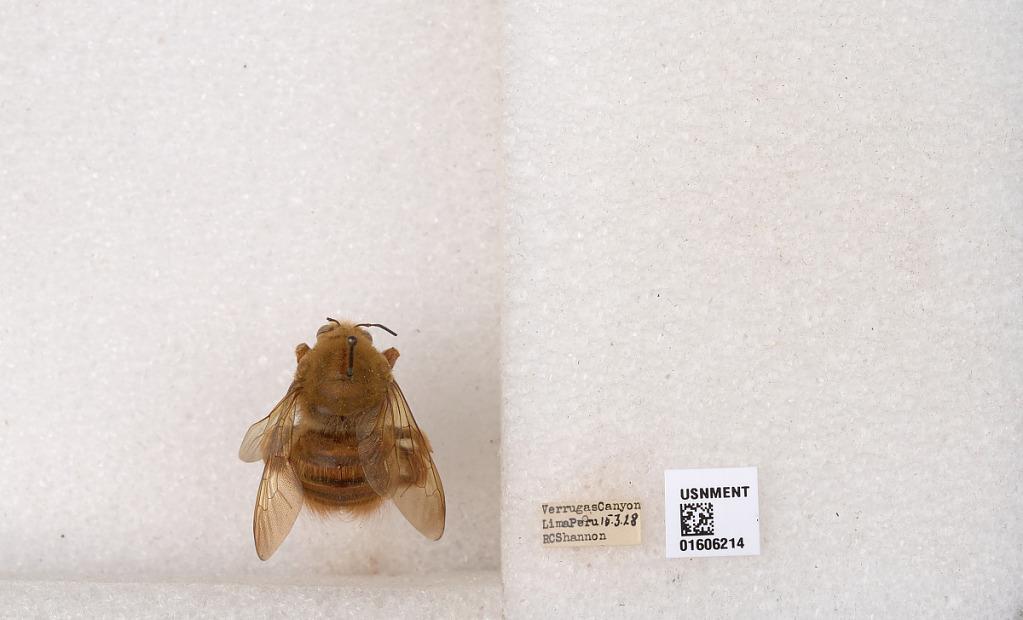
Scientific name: Xylocopa (Neoxylocopa) brasilianorum (Linnaeus)
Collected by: Shannon
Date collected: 1928-3-15
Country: Peru
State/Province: Lima
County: Huarochiri
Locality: Verrugas Canyon